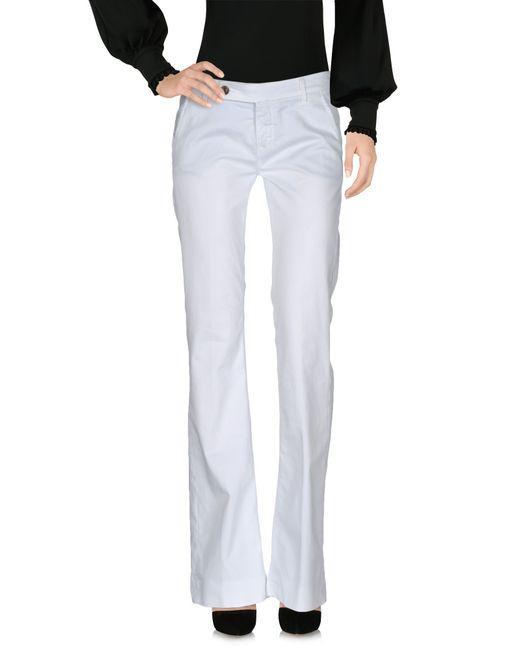
Schlichte weiße Hose mit weitem Bein oder Schlaghose für Büro- oder Modekleidung